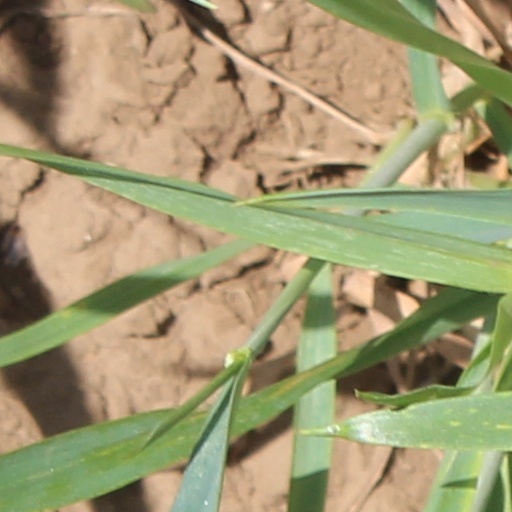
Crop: wheat